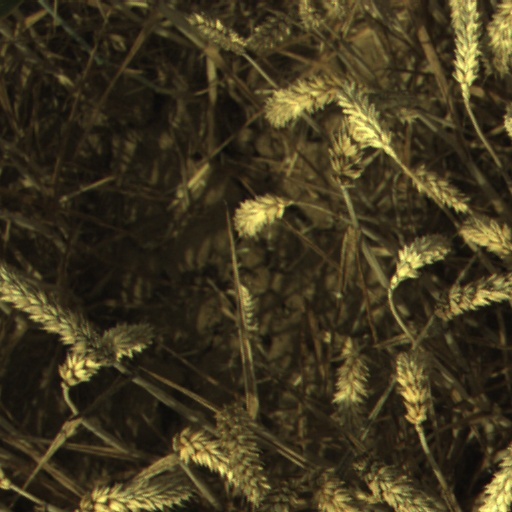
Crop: wheat